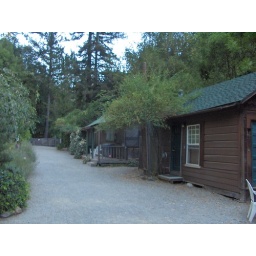
First building from the right is a cottage, the small porch starts by the kitchen door.